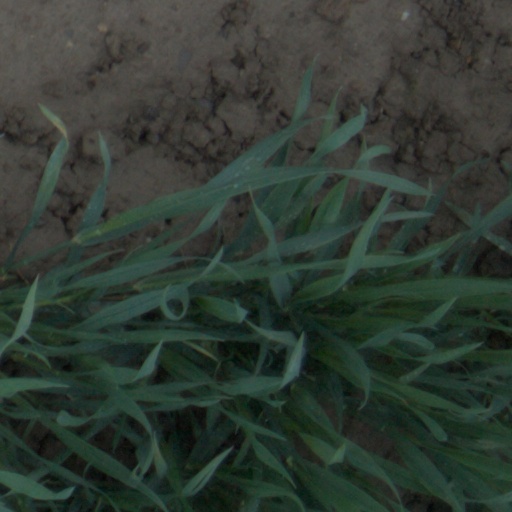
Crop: wheat